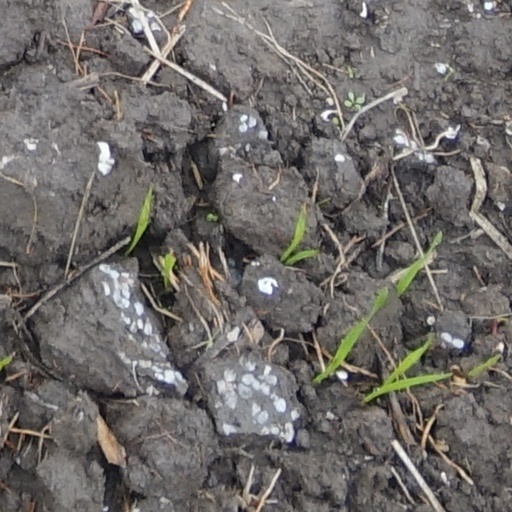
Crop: wheat